Alexei Pakhomov

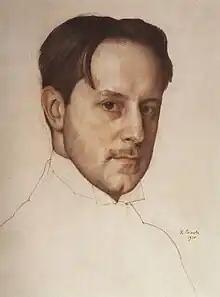
Mstislav Dobuzhinsky, one of Pakhomov's teachers.

In 1915, Zubov's father, former actor Yuri Zubov, collected money for Pakhomov to study in Petrograd at the Stieglitz Art School, where his teachers were N. Shukhaev, Sergey Chekhonin, Mstislav Dobuzhinsky, and Alexander Savinov. He remained there until 1917. From 1921, the young artist studied at the Vkhutemas under V. Lebedev, N. Tyrsa, and A. Karev.